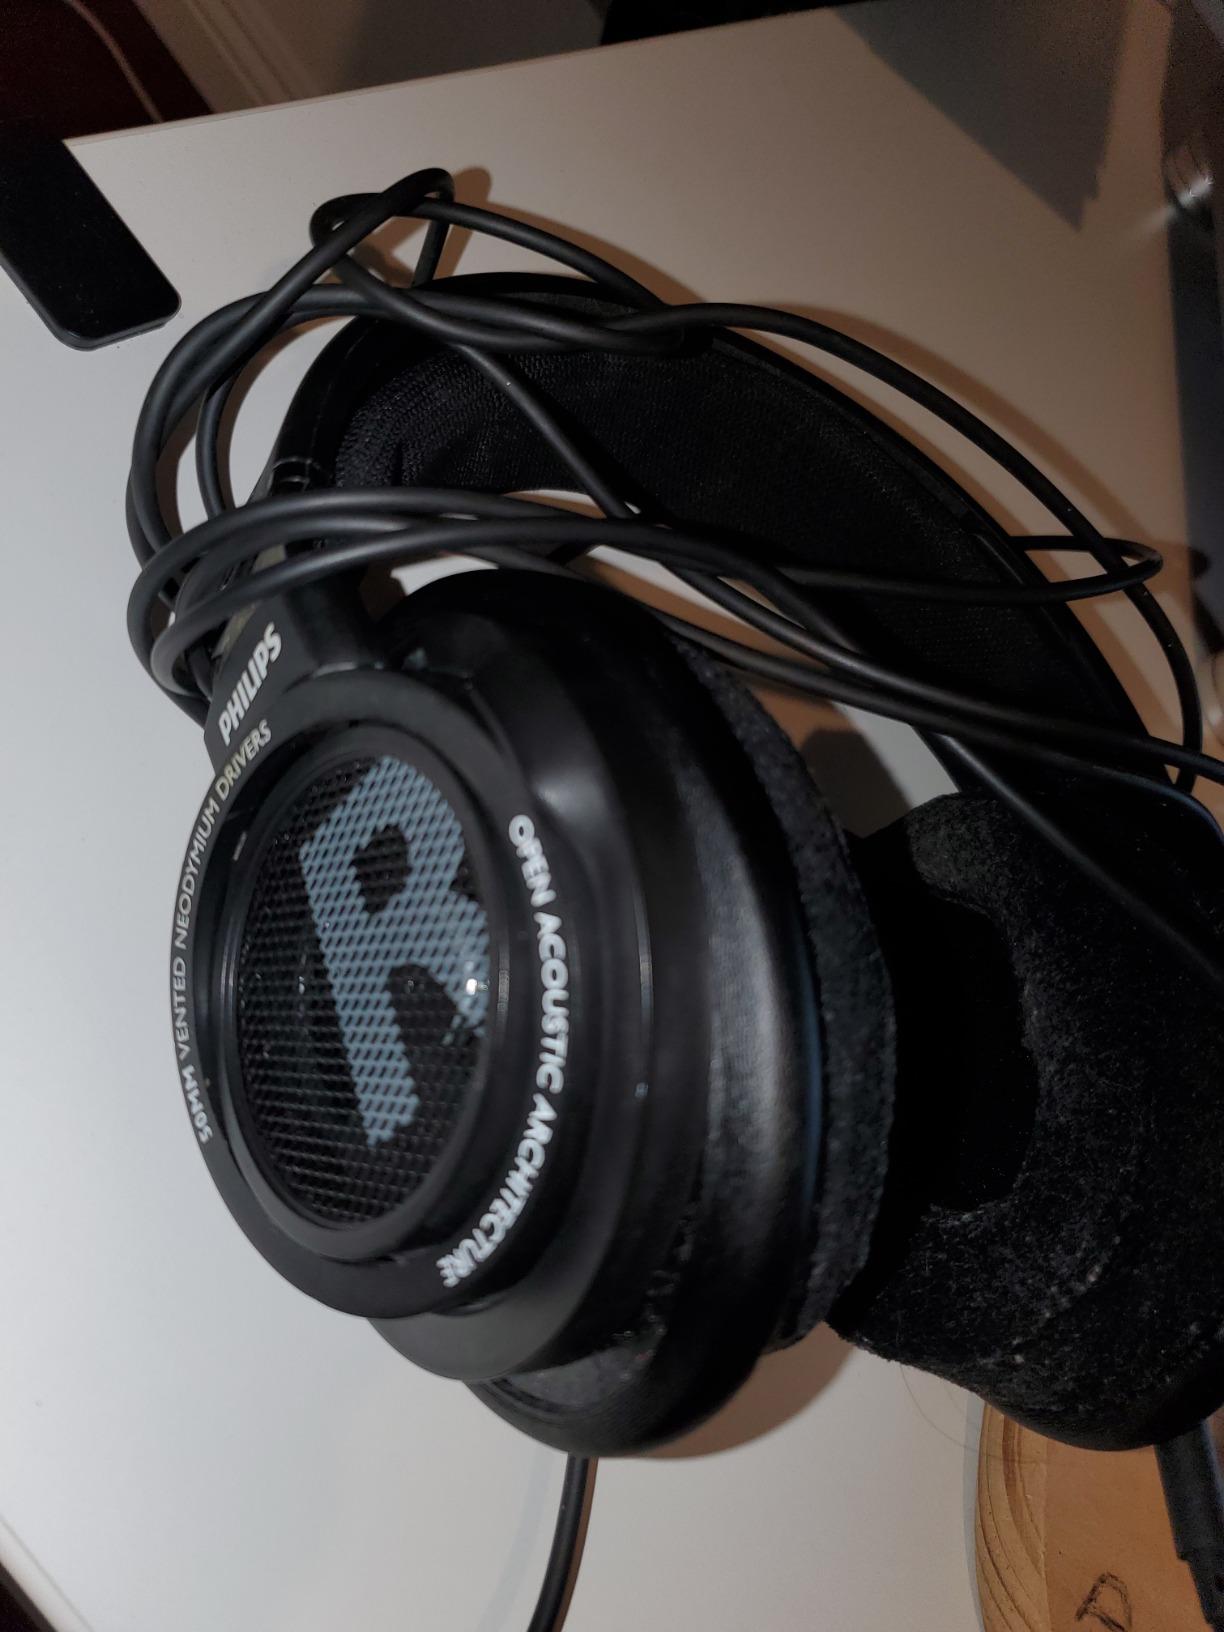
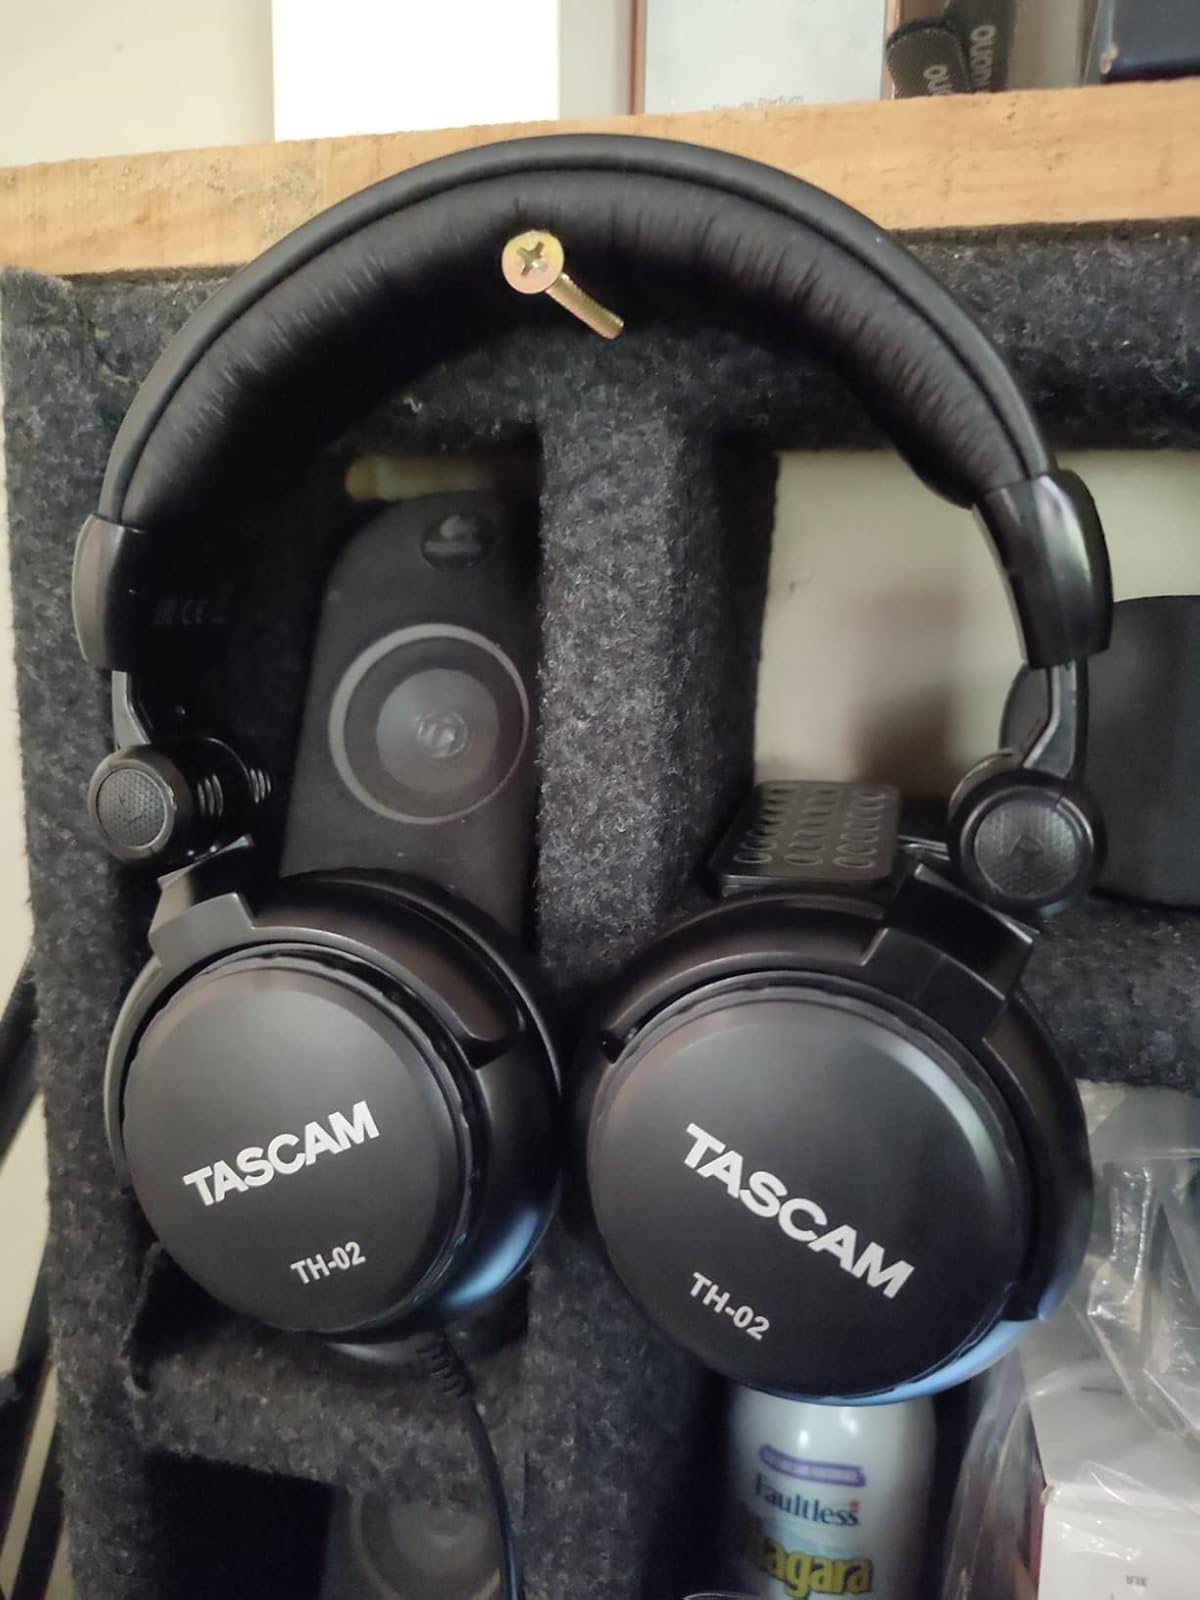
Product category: headphones
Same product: no